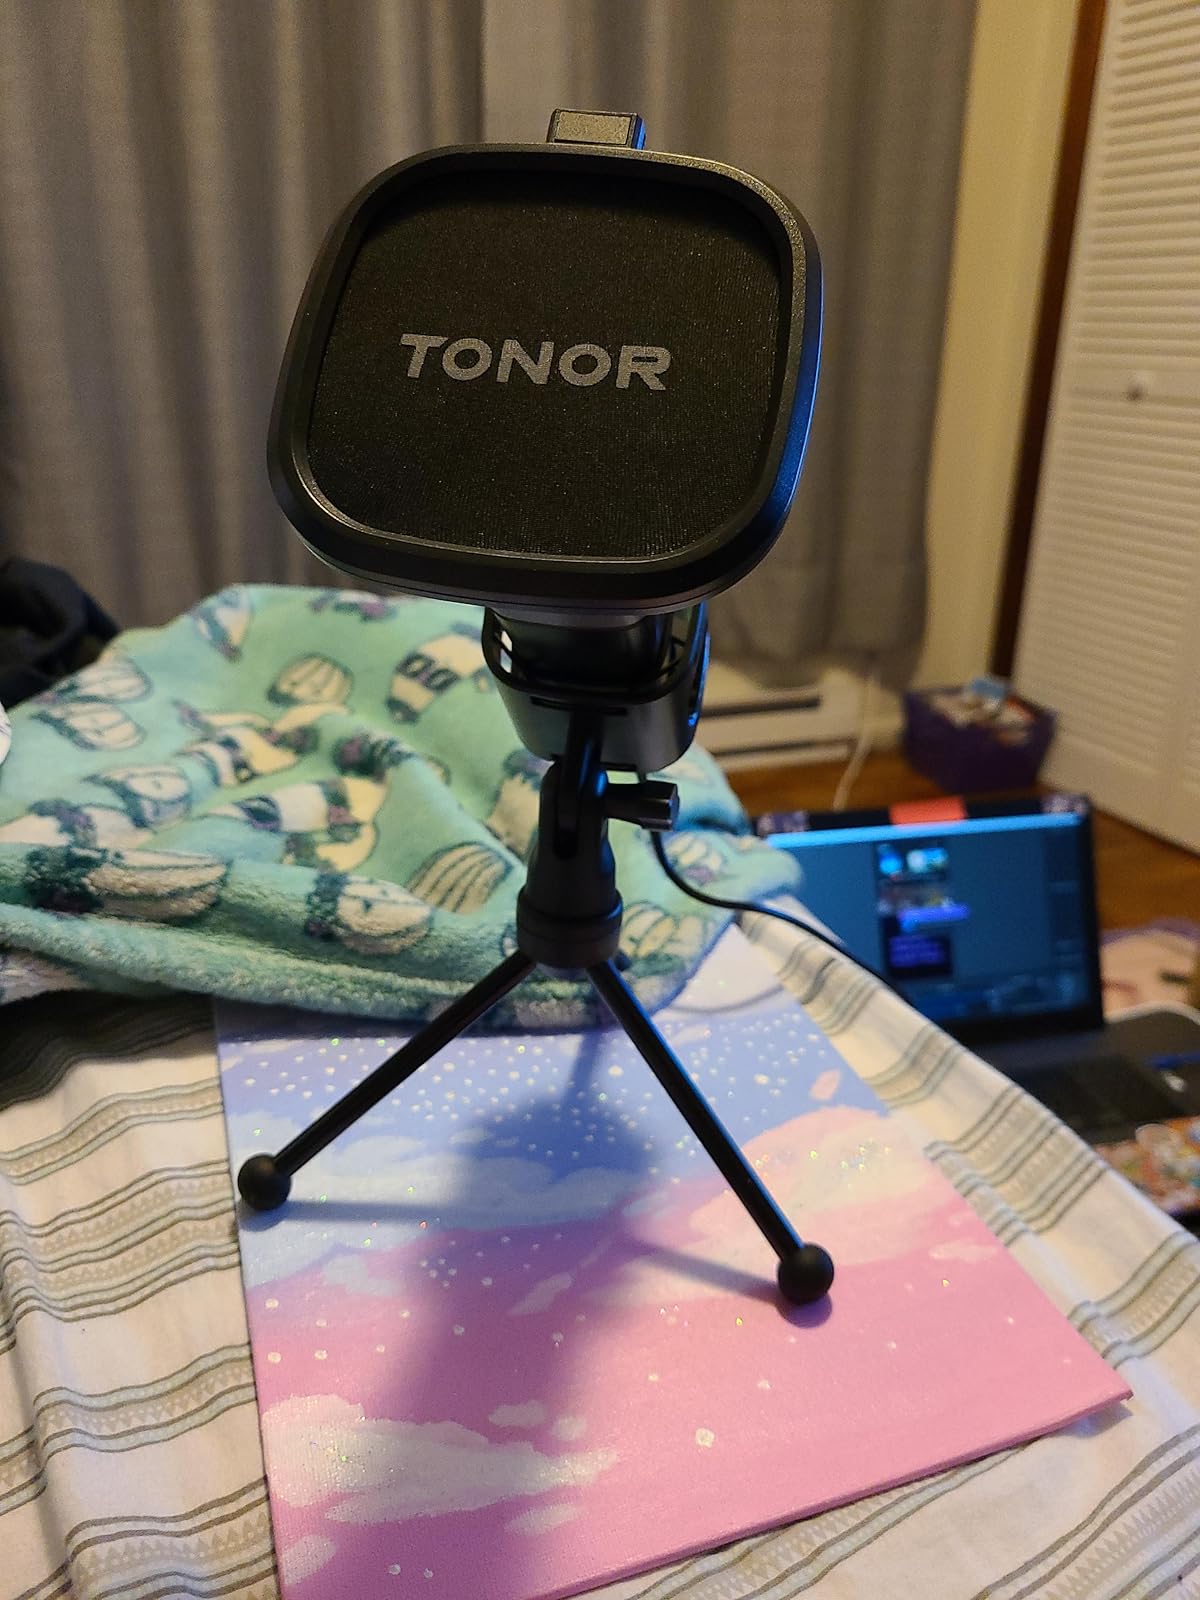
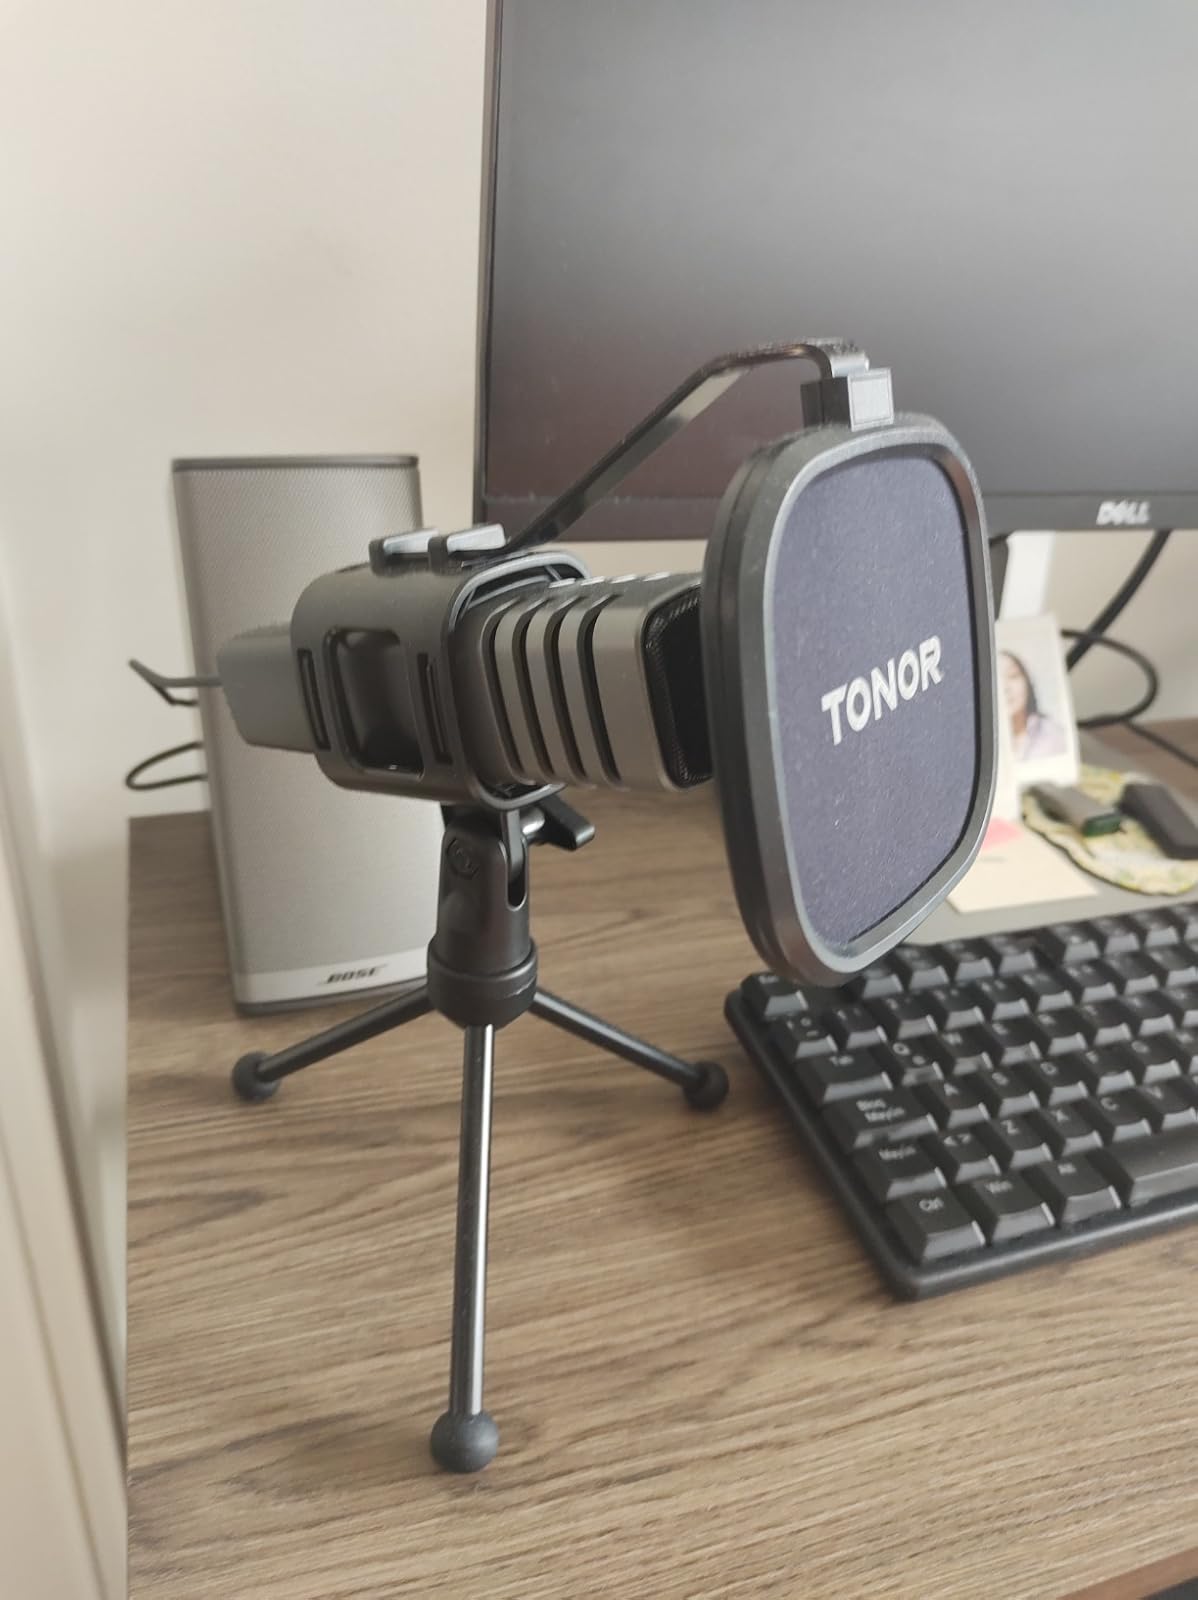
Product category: microphone
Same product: yes